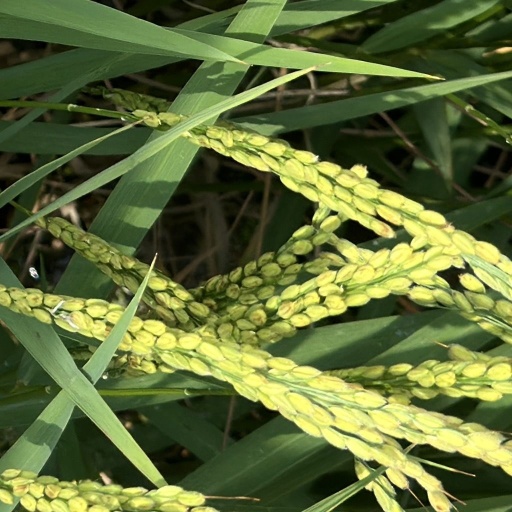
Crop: rice